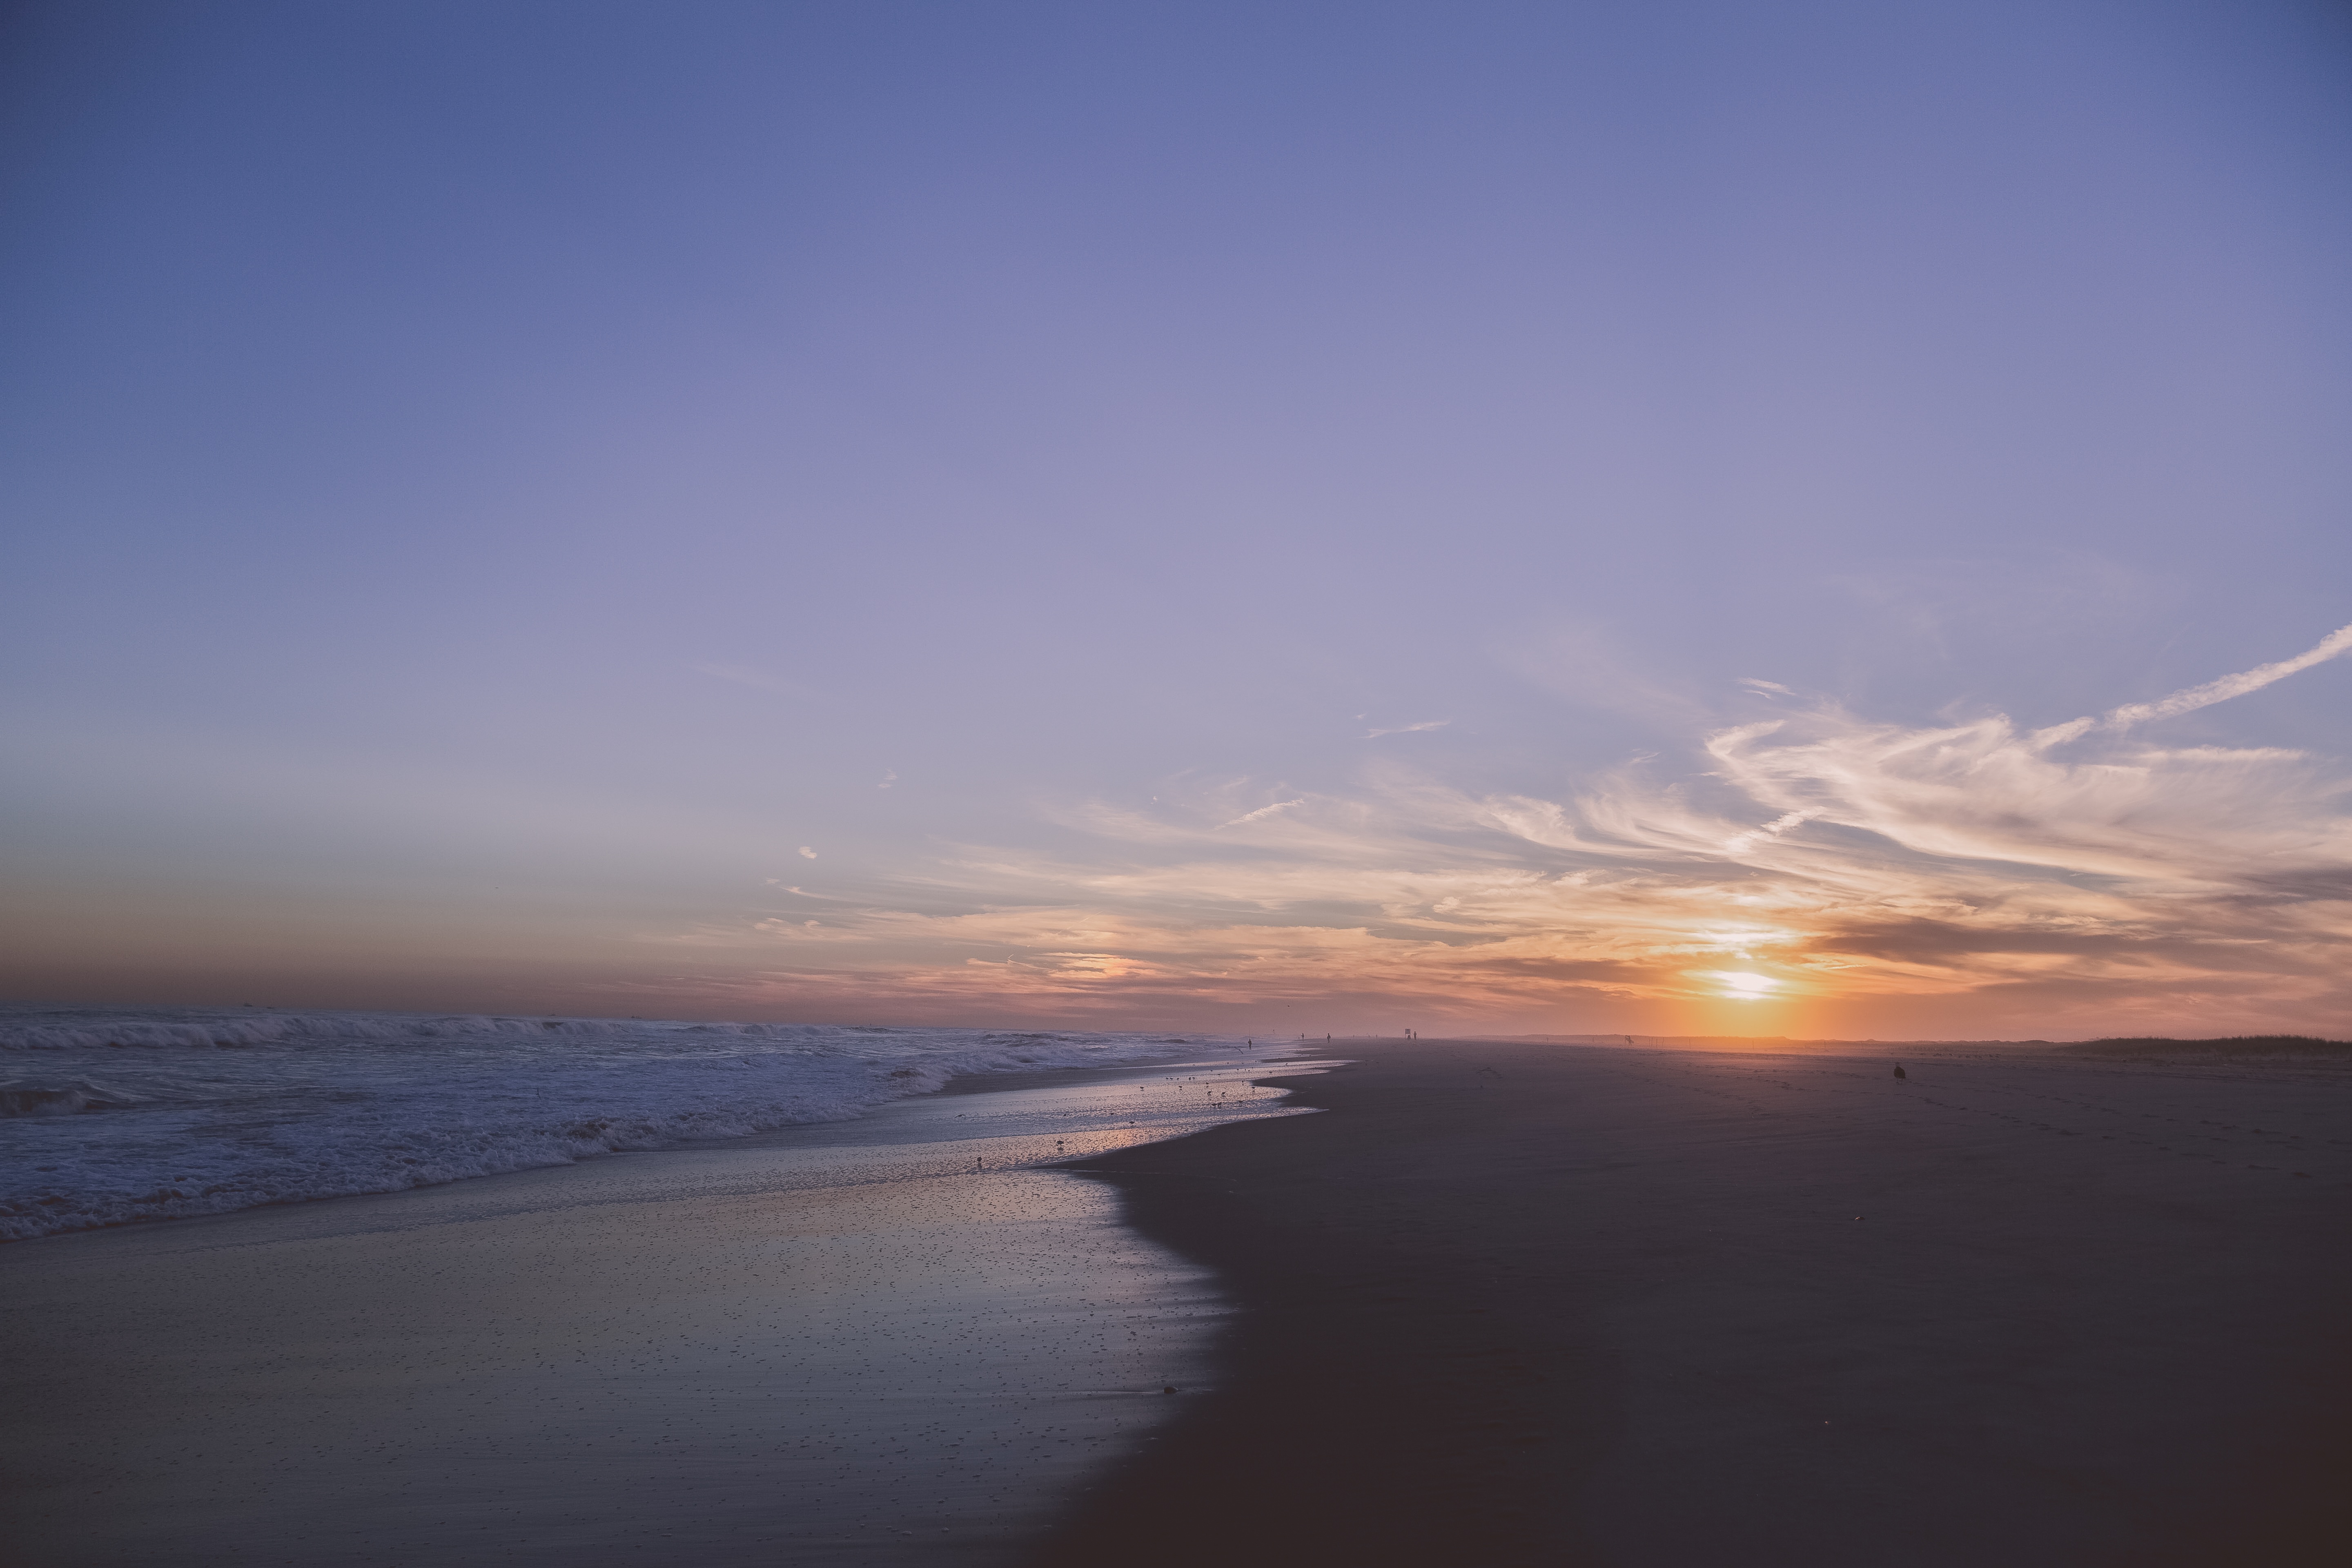
beach, sea, coast, water, ocean, horizon, cloud, sky, sun, sunrise, sunset, sunlight, morning, wave, dawn, atmosphere, dusk, evening, reflection, afterglow, atmospheric phenomenon